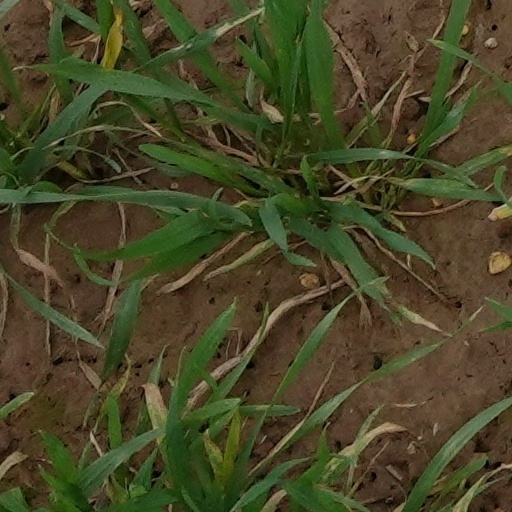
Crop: wheat